History of the Japanese in Los Angeles

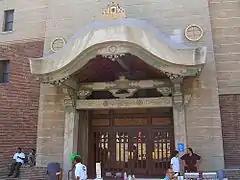
The original Hompa Hongwanji Buddhist temple in Little Tokyo, Los Angeles

There is a Japanese American and a Japanese national population in Los Angeles and Greater Los Angeles. Japanese people began arriving in the United States in the late 1800s and have settled in places like Hawaii, Alaska, and California. Los Angeles has become a hub for people of Japanese descent for generations in areas like Little Tokyo and Boyle Heights. As of 2017, Los Angeles has a Japanese and Japanese American population of around 110,000 people.